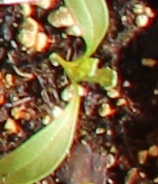
Label: Sugar beet